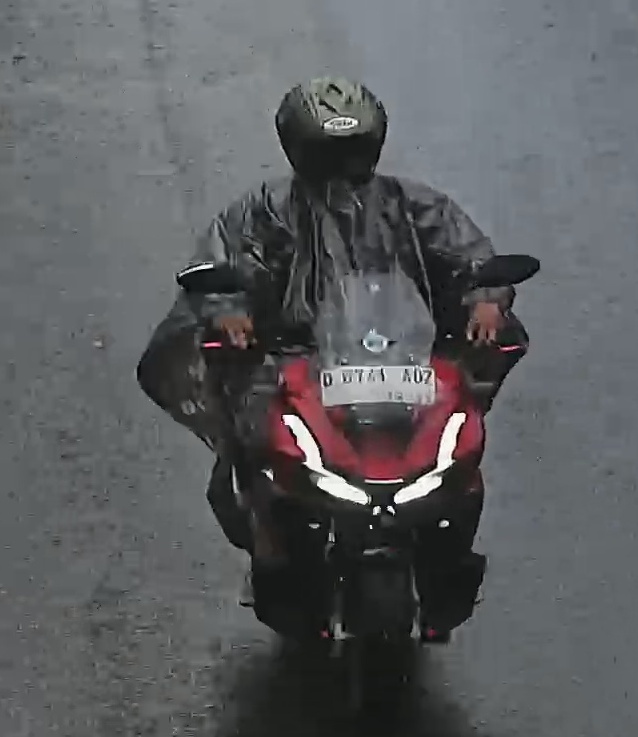
person-with-helmet: 1
person-without-helmet: 0